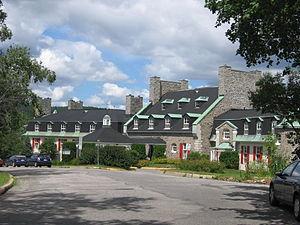
Baie-Comeau est le chef-lieu de la municipalité régionale de comté de la Manicouagan dans la région administrative de la Côte-Nord au Québec au Canada. La ville se situe sur la rive nord du fleuve Saint-Laurent, aux embouchures de la rivière Manicouagan et de la rivière aux Anglais, à environ 360 km au nord-est de la ville de Québec. Avec 21 536 habitants, Baie-Comeau est la deuxième ville la plus peuplée de la Côte-Nord.